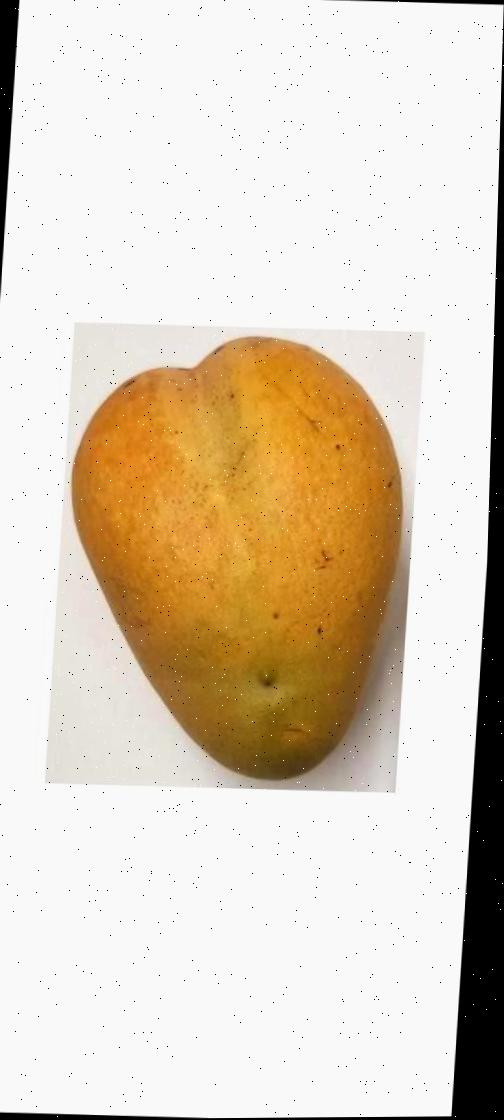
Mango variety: Bari-11